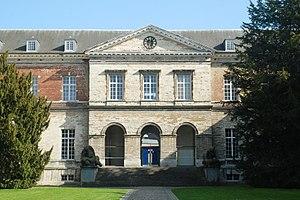
Belgique - Louvain - Collège du pape
Le Collège du pape ou Collège du pape Adrien VI est un collège pour étudiants nécessiteux en théologie fondé en 1523 grâce à la générosité du pape Adrien VI à Louvain, ville sise aujourd'hui dans la province du Brabant flamand en Belgique.